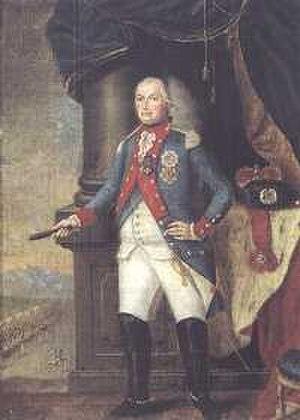
Louis, prince de Nassau-Sarrebruck fut le dernier prince régnant de Nassau-Sarrebruck. Il a régné de 1768 jusqu'à la Révolution française.